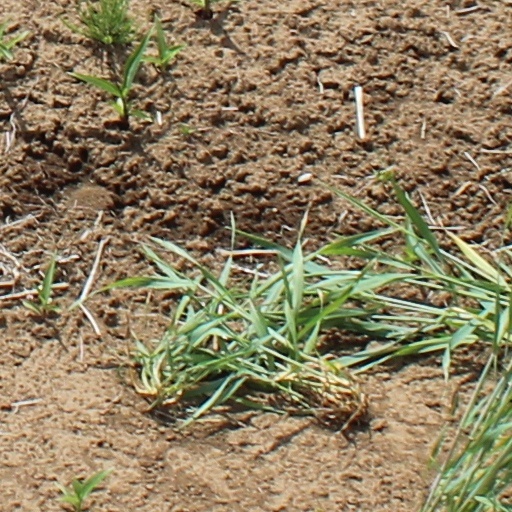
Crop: wheat